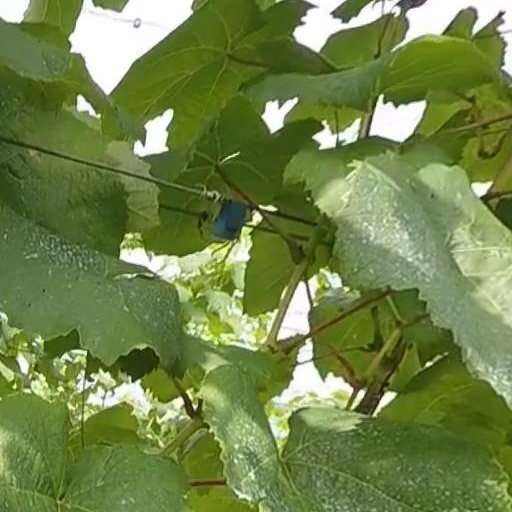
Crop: grape